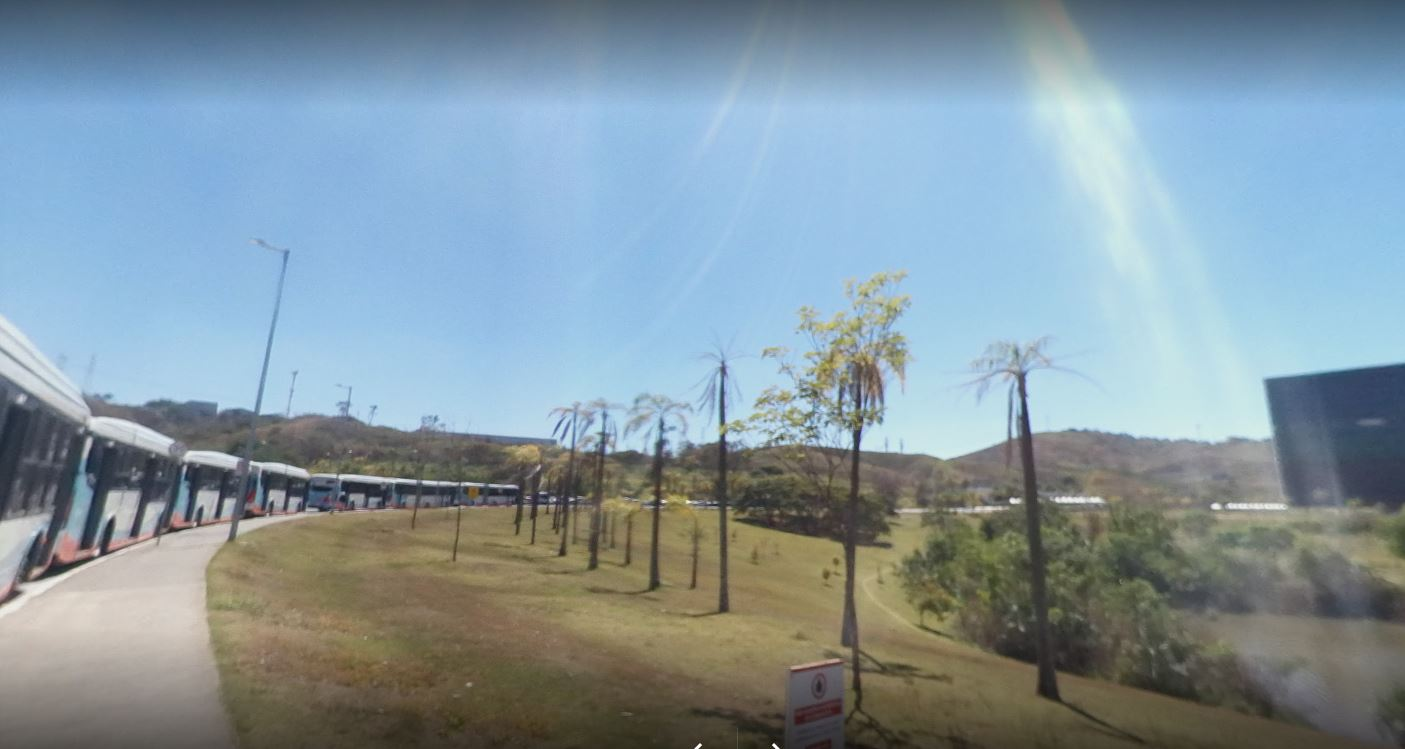
Fire: no
Smoke: no